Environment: real
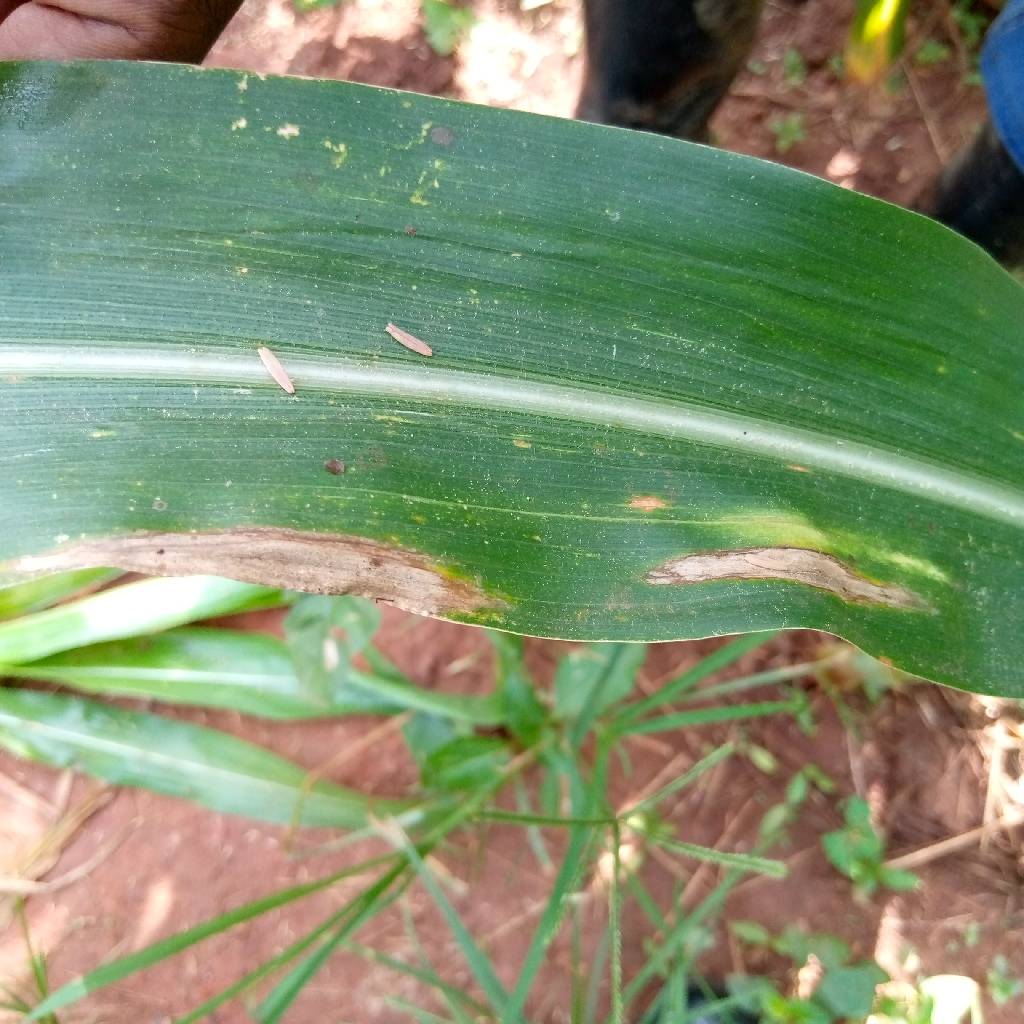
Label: northern_corn_leaf_blight